Nigel Bond

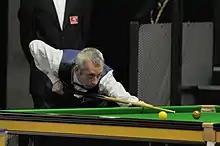
Bond at the 2013 German Masters

He reached the final of the World Seniors Championship for the second year in a row in the 2013–14 season, losing 1–2 to Steve Davis. He only won two matches at the main venue of ranking events all season, his best run coming in the China Open, where he beat Pinches 5–2 before losing to Selby 1–5 in the last 32. He fell 11 spots from the start of the season to end it as the world number 57.